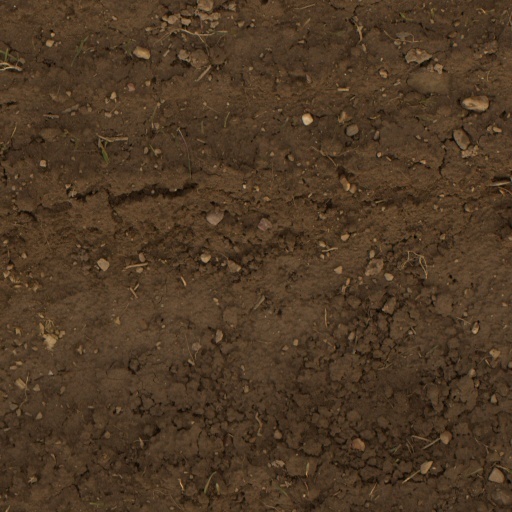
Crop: wheat